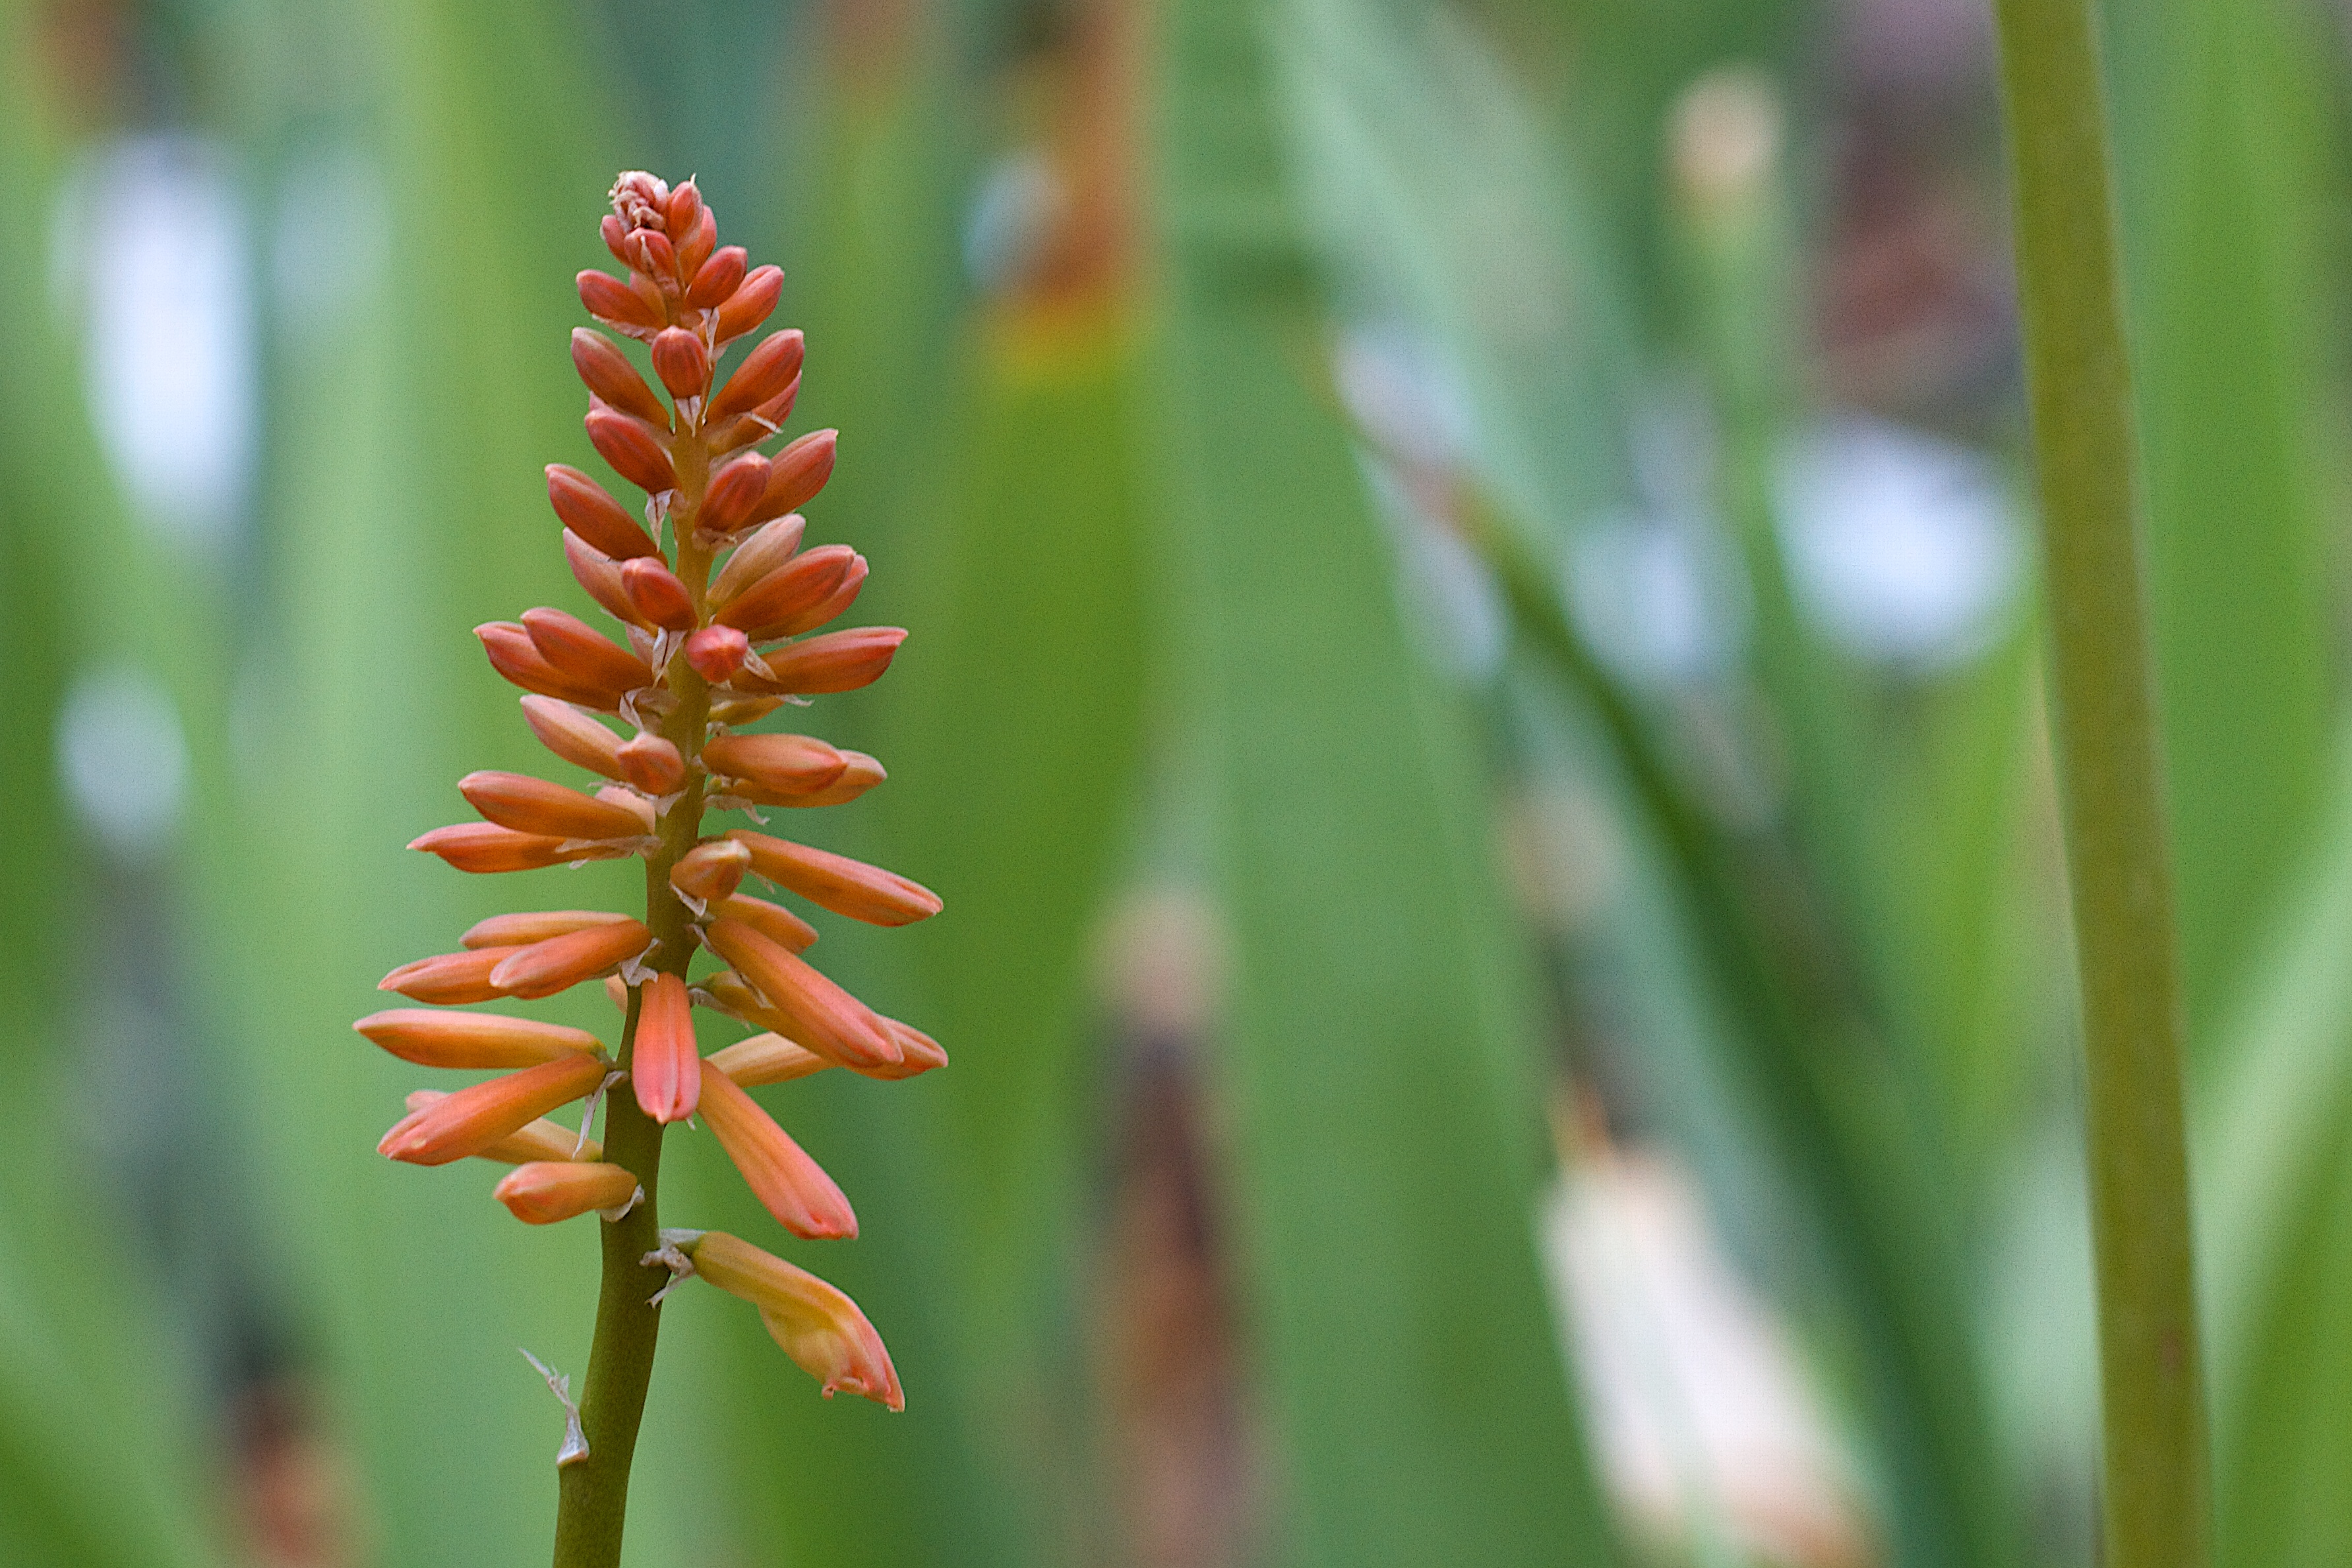
grass, plant, prairie, leaf, flower, green, botany, flora, wildflower, macro photography, flowering plant, torch lily, grass family, plant stem, land plant